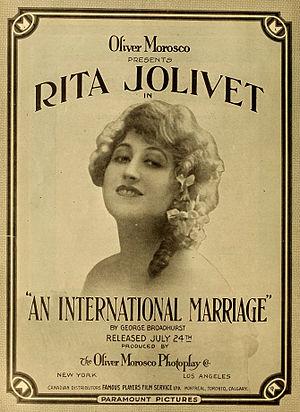
An International Marriage est un film muet américain réalisé par Frank Lloyd et sorti en 1916.
Rita Jolivet, née Marguerite Lucile Jolivet le 25 septembre 1884 à Westervale et morte le 2 mars 1971 à Nice, est une actrice britannique d'origine française, active au théâtre et au cinéma au début du XXᵉ siècle. Elle était connue en privé en tant que « comtesse Marguerite de Cippico ».